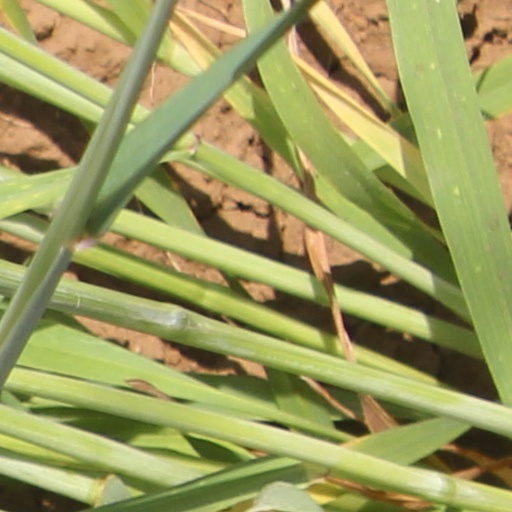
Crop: wheat